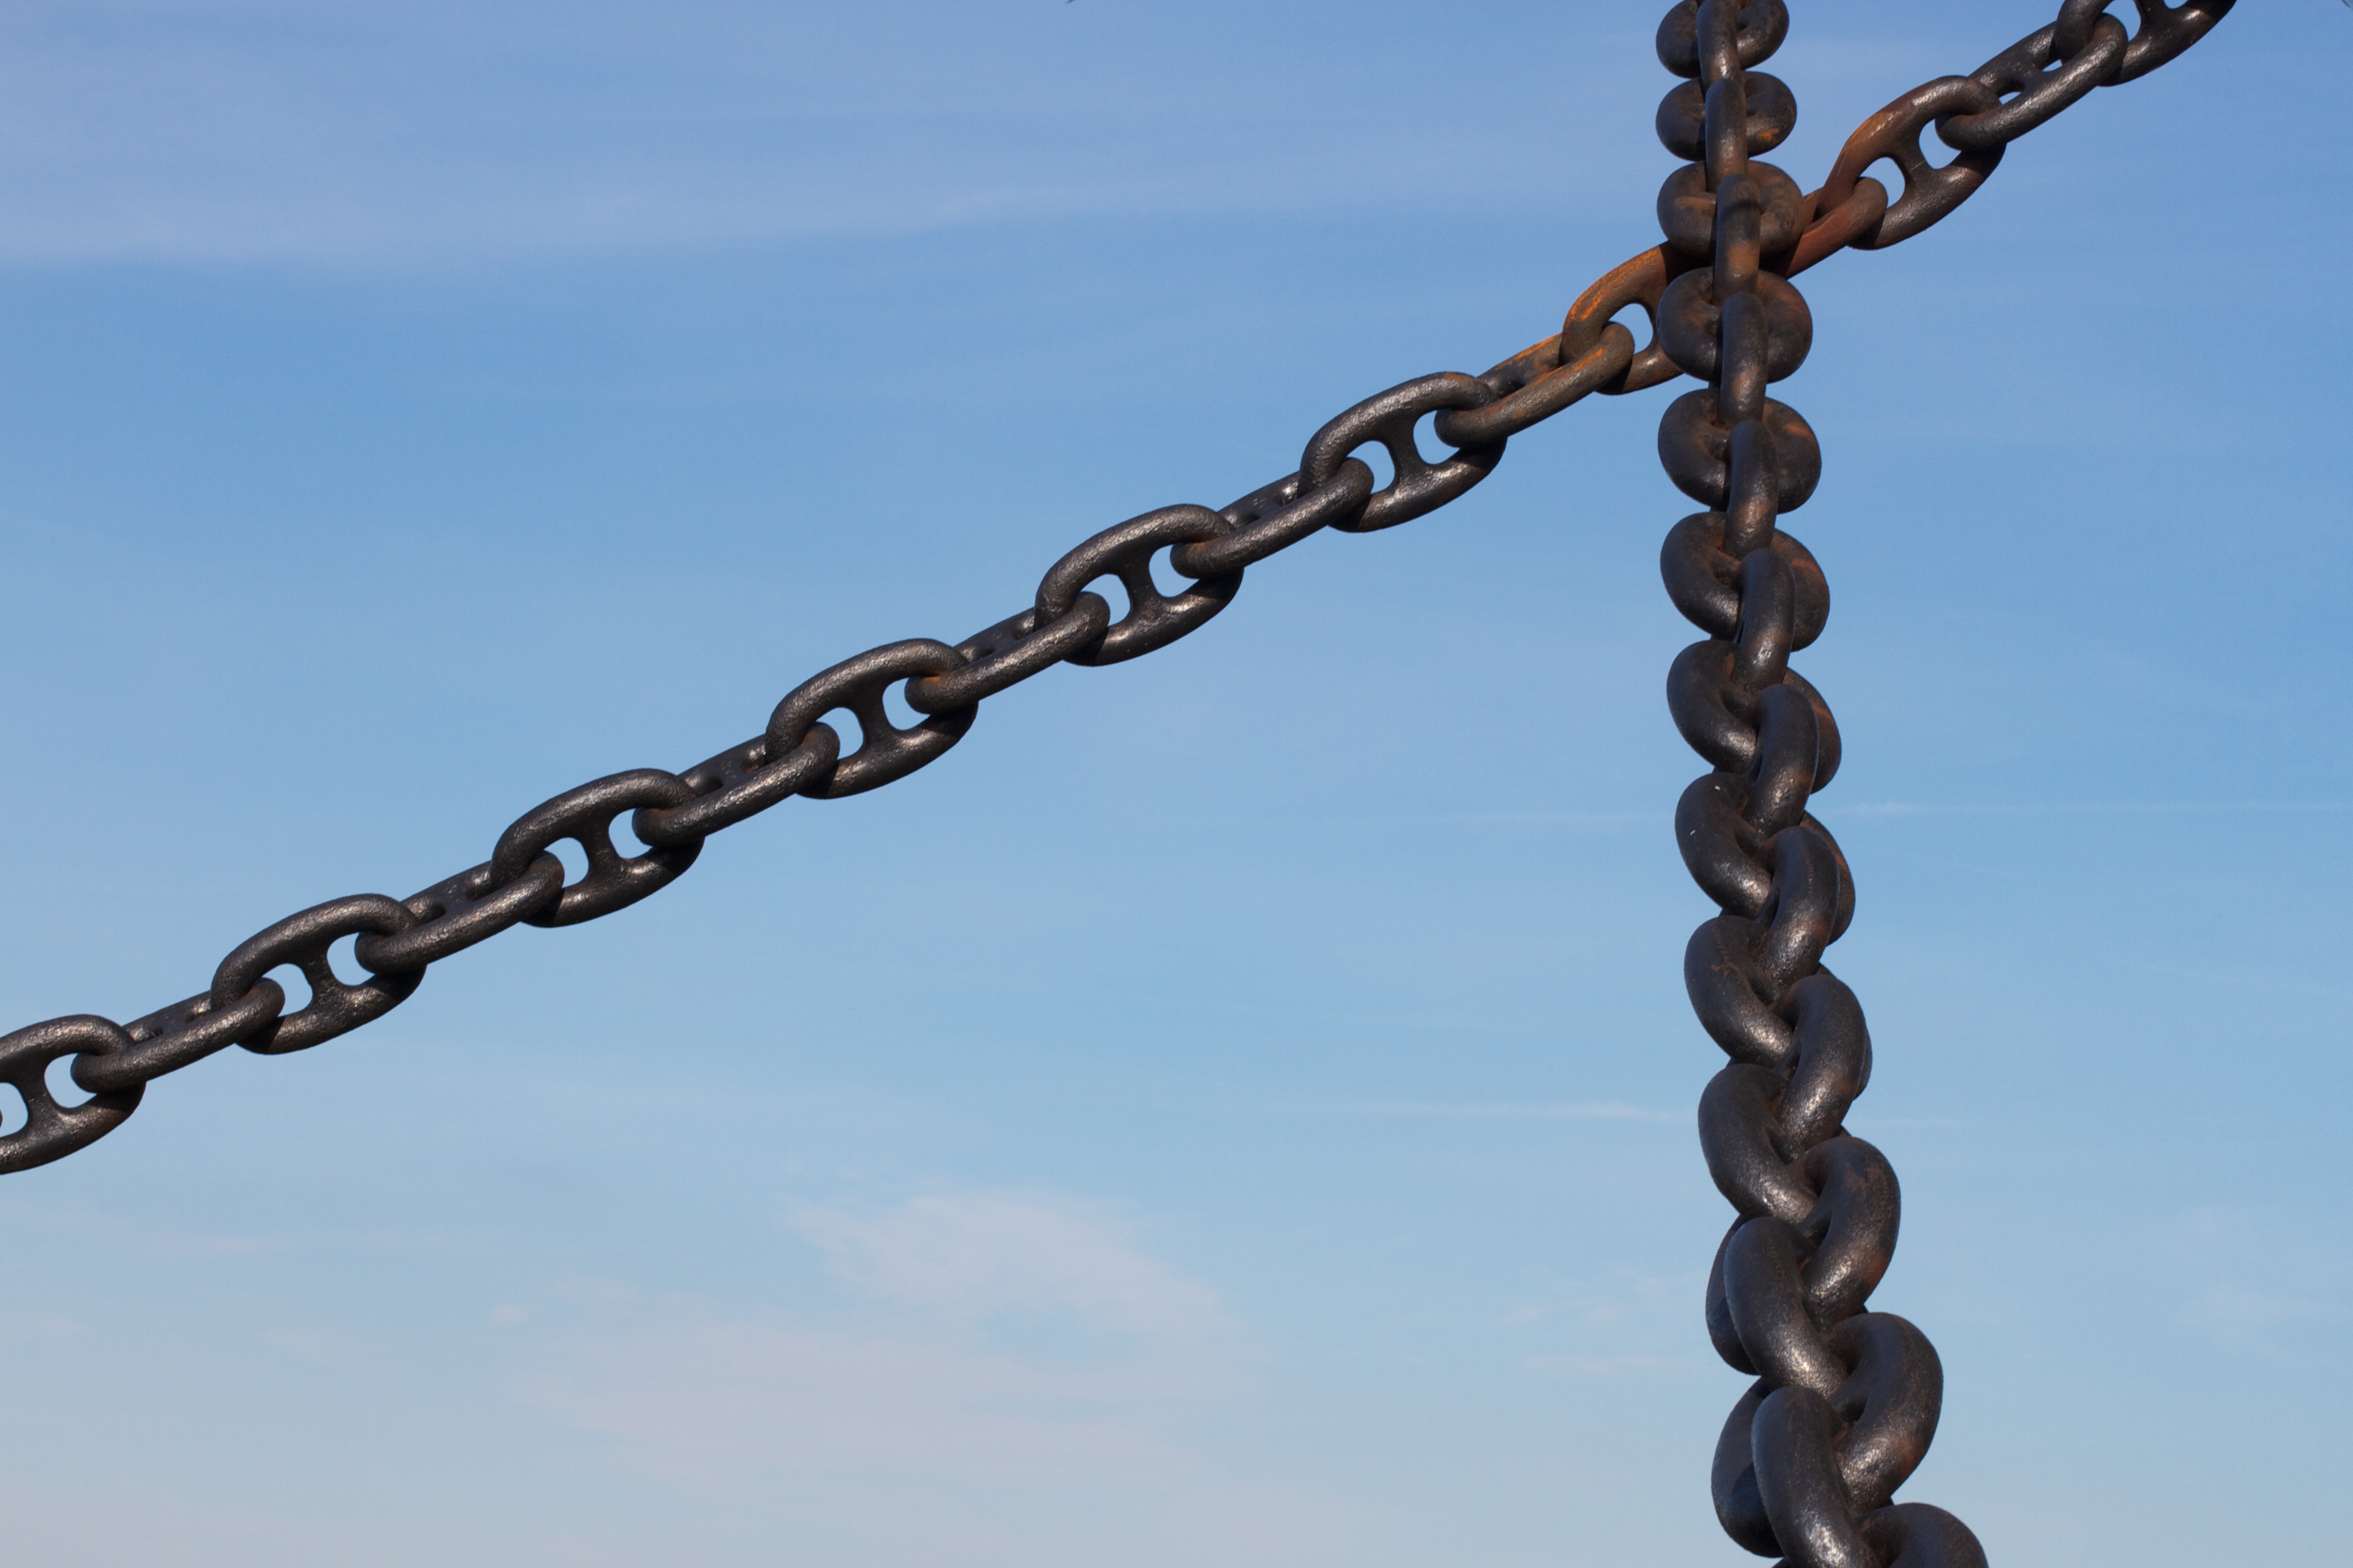
branch, fence, chain, street light, twig, man made object, outdoor structure